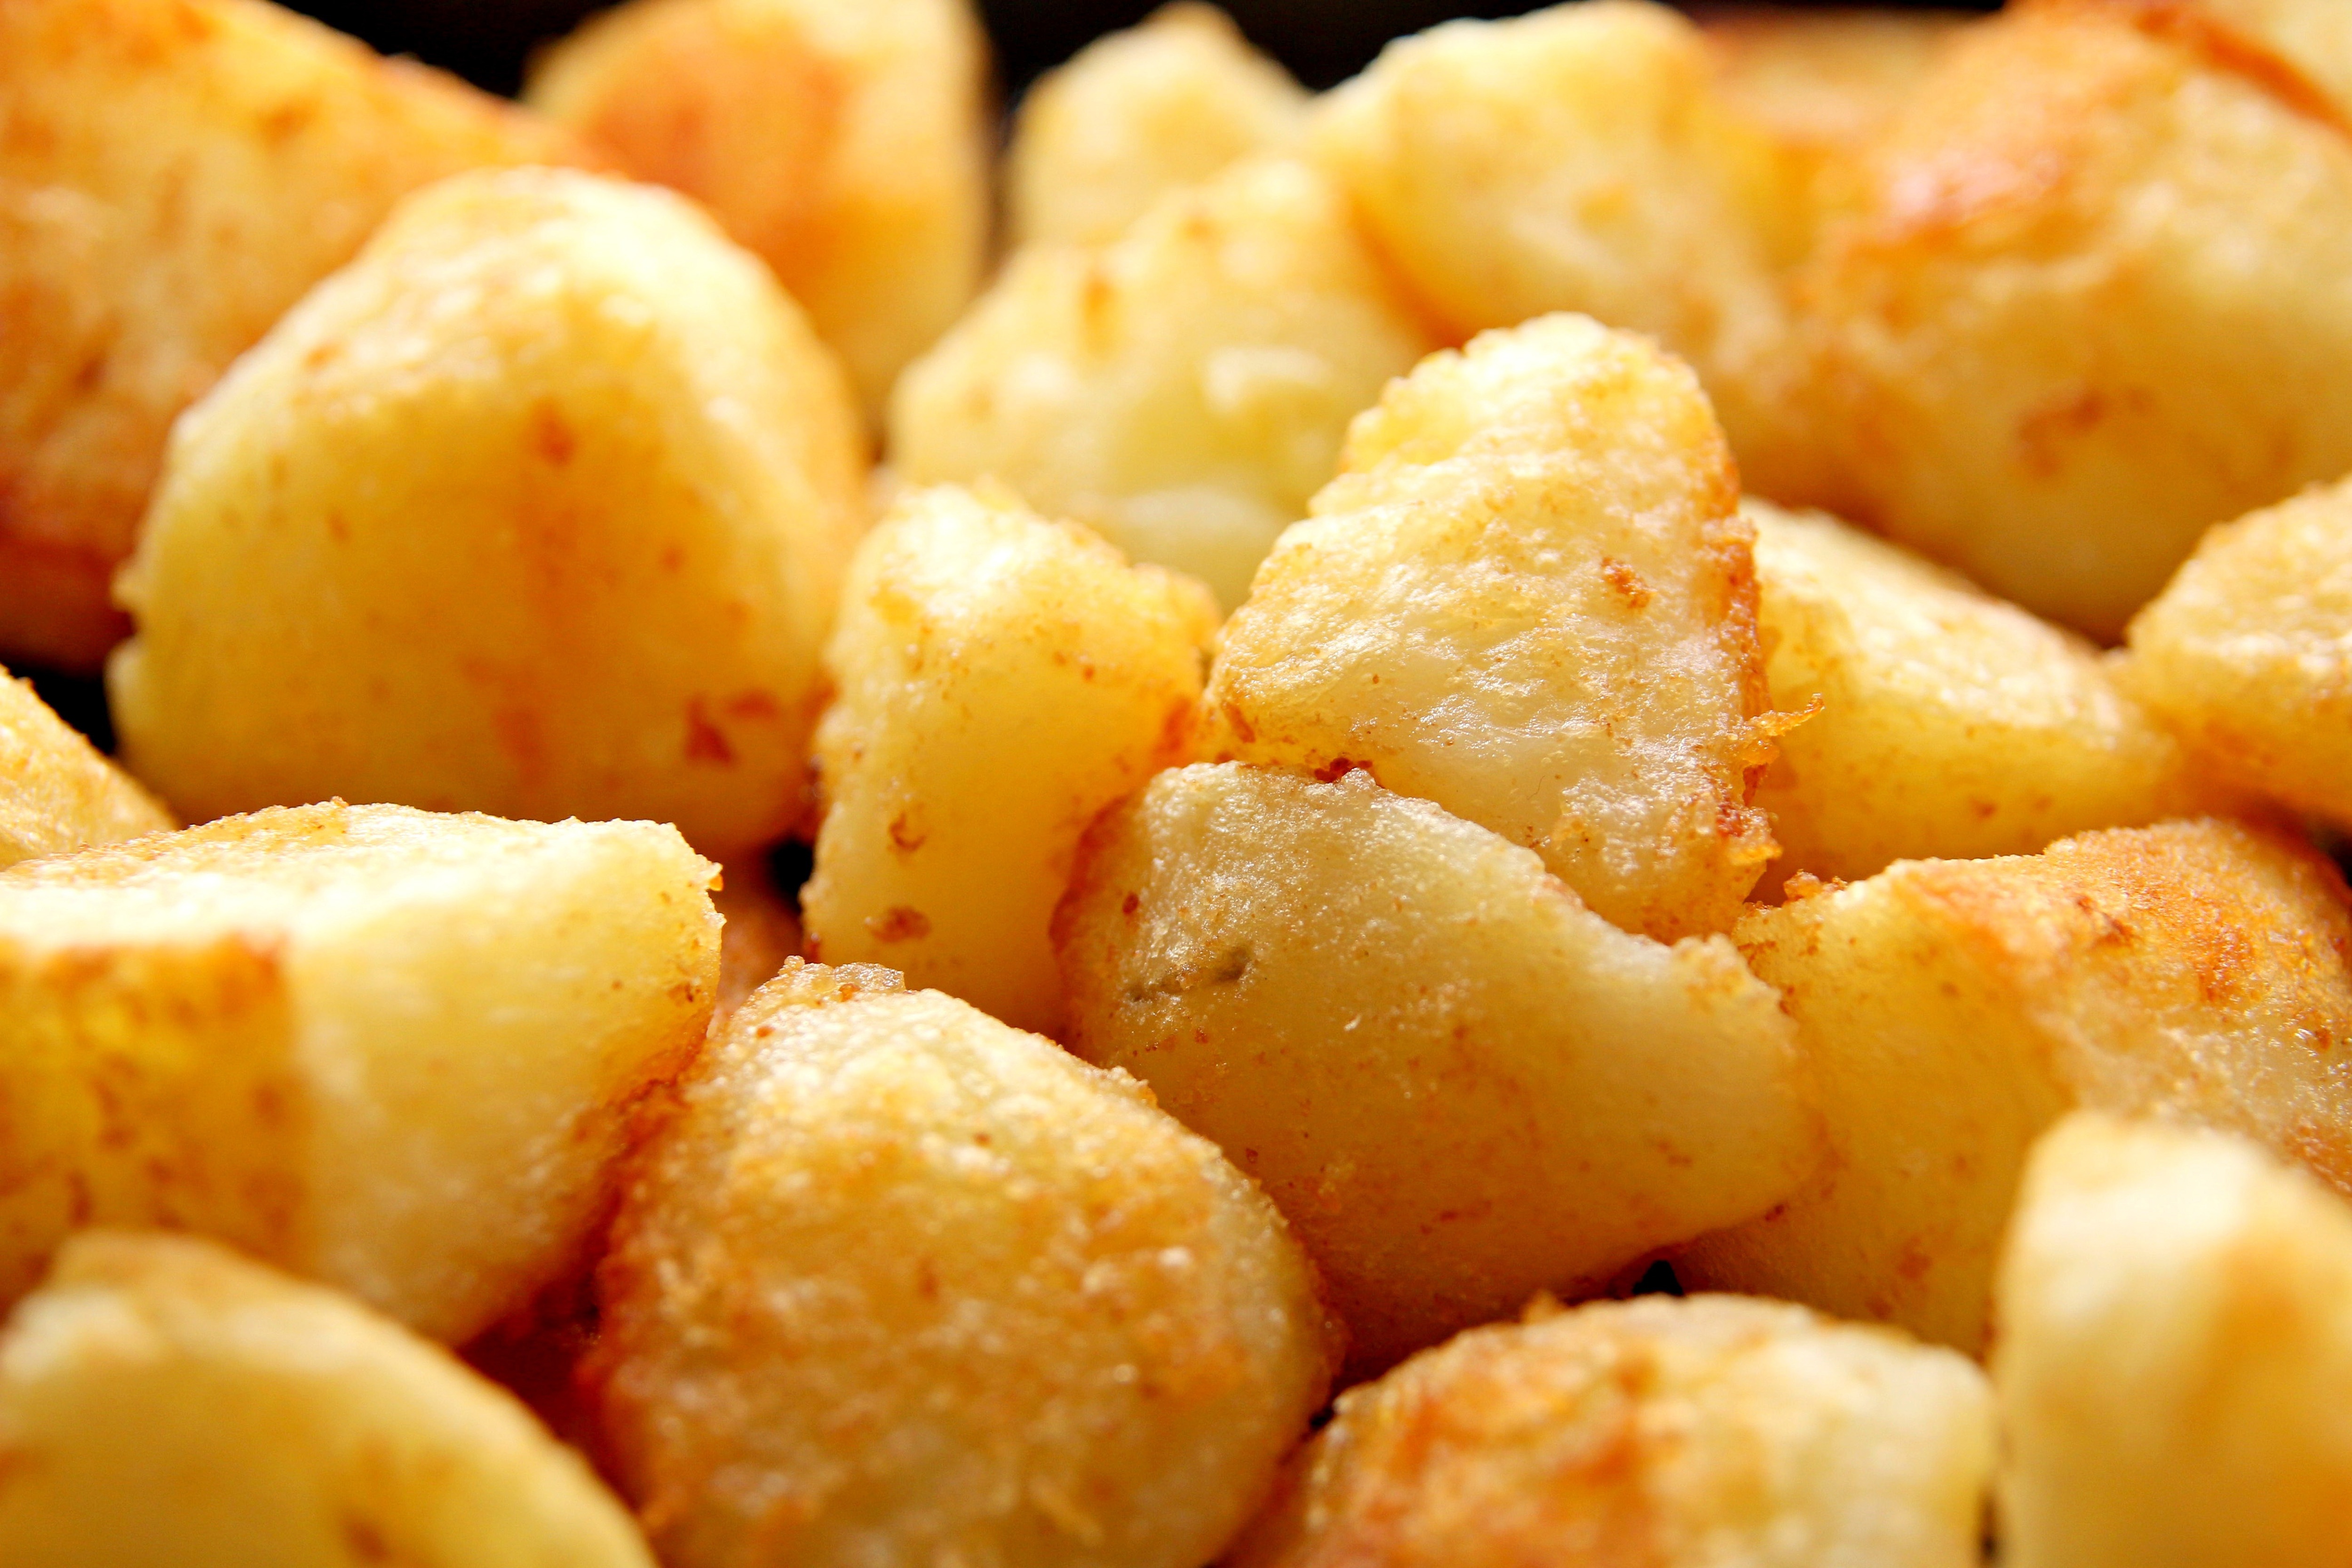
dish, food, cuisine, ingredient, patatas bravas, produce, cheese puffs, staple food, home fries, potato, side dish, fried food, junk food, vegetarian food, hash browns, root vegetable